Malolos

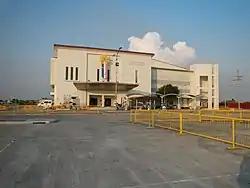
Malolos Sports & Convention Center

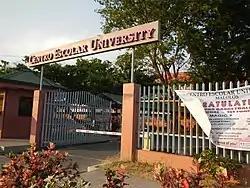
Centro Escolar University Malolos Campus

All of these antique and miraculous images are in the custody of the Bisitang Matanda ng Santisima Trinidad and can be visited and seen at the houses of the designated annual Hermano.